Savings Bank Building

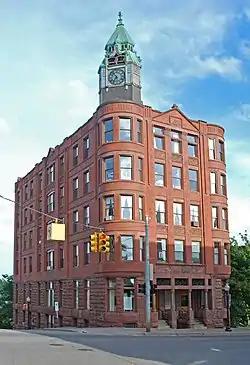

The Savings Bank Building is a commercial building located at 101 South Front Street in Marquette, Michigan. It is also known as the Marquette County Savings Bank. The building was designated a Michigan State Historic Site in 1976 and listed on the National Register of Historic Places in 1978.